Adam Zrinski

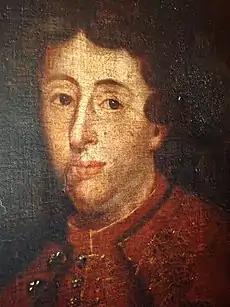
Adam Zrinski (1662–1691)

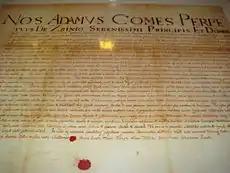
Adam Zrinski confirmed privileges to the inhabitants of Čakovec in a charter from 1684.

Adam Zrinski (Vienna, 24 December 1662 – Slankamen, 19 August 1691) was a Croatian count and officer in Habsburg monarchy army service, a member of the Zrinski noble family.